Virginia v. John Brown

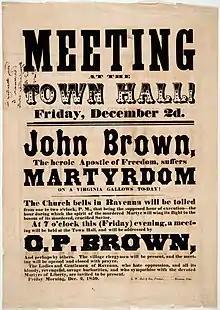

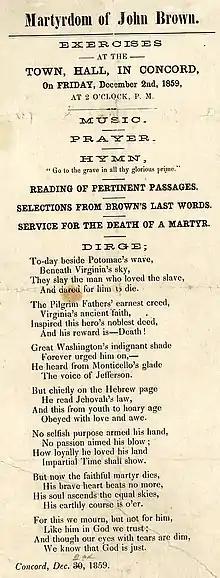
Exercises in Concord, Massachusetts

According to legend, popularized by a painting of Thomas Hovenden, Brown kissed a black baby when leaving the jail en route to the gallows. Several men who were present specifically deny it. For example, Prosecuting Attorney Andrew Hunter: "That whole story about his kissing a negro child as he went out of the jail is utterly and absolutely false from beginning to end. Nothing of the kind occurrednothing of the sort could have occurred. He was surrounded by soldiers and no negro could get access to him."